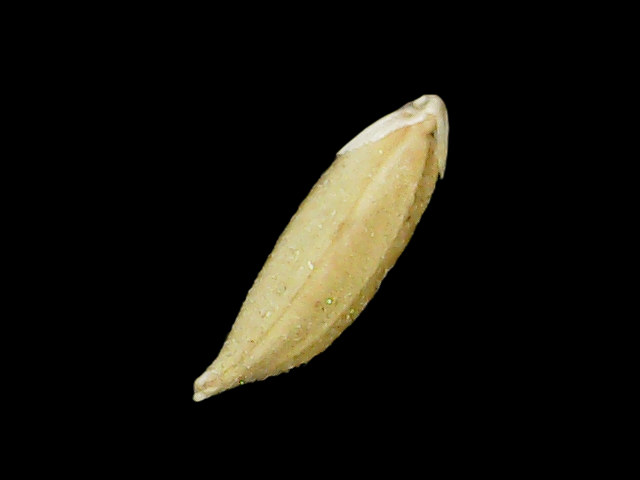
Rice variety: Binadhan12